Jimmy Gardner (ice hockey)

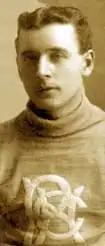
Gardner in 1907 with the Pittsburgh Pros.

Gardner's playing career started with Montreal Hockey Club amateur men's team of the Canadian Amateur Hockey League in 1900, where he played until 1903, winning the Stanley Cup twice, in 1902 and 1903 as one of the 'Little Men of Iron'. In 1903, the players of the Montreal Hockey Club left to form the new Montreal Wanderers of the Federal Amateur Hockey League (FAHL).